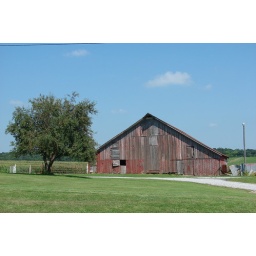
A good harvest of red apples overflows this tree in Iowa.